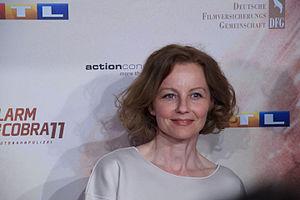
Carina Nicolette Wiese 26 février 1970 à Dresde dans l'ex-RDA est une actrice allemande.